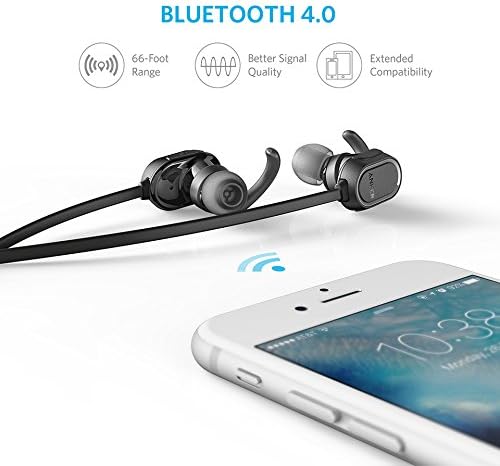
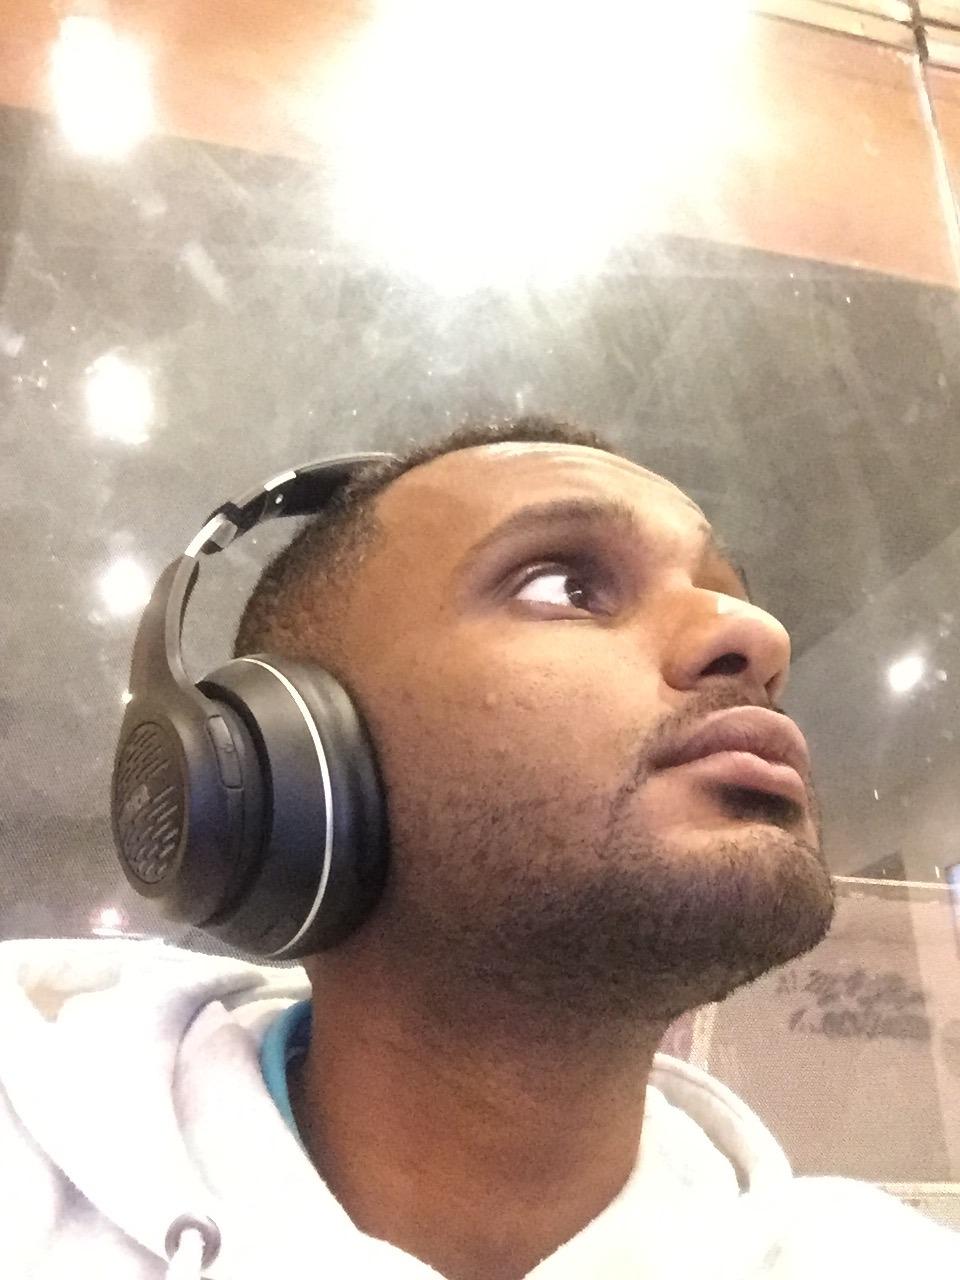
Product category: headphones
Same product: no